On Her Majesty's Secret Service (film)

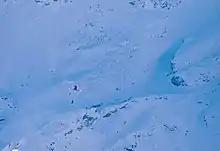
Cameraman Johnny Jordan dangling from a helicopter

While the first unit shot at Piz Gloria, the second unit, led by John Glen, started filming the ski chases. The downhill skiing involved professional skiers, and various camera tricks. Some cameras were handheld, with the operators holding them as they were going downhill with the stuntmen, and others were aerial, with cameramen Johnny Jordan – who had previously worked in the helicopter battle of "You Only Live Twice" — developing a system where he was dangled by an long parachute harness rig below a helicopter, allowing scenes to be shot on the move from any angle. The bobsledding chase was also filmed with the help of Swiss Olympic athletes, and was rewritten to incorporate the accidents the stuntmen suffered during shooting, such as the scene where Bond falls from the sled. Blofeld getting snared with a tree was performed at the studio by Savalas himself, after the attempt to do this by the stuntman on location came out wrong. Heinz Lau and Robert Zimmermann served as the stunt doubles for Bond and Blofeld during the bobsleigh scene. Glen was also the editor of the film, employing a style similar to the one used by Hunt in the previous Bond films, with fast motion in the action scenes and exaggerated sound effects.